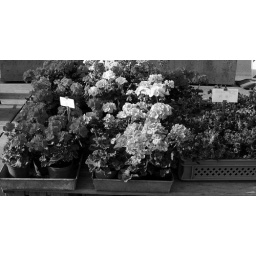
Lol, I am an I*d*ot, I shooted colourful flowers in black and white modus .((